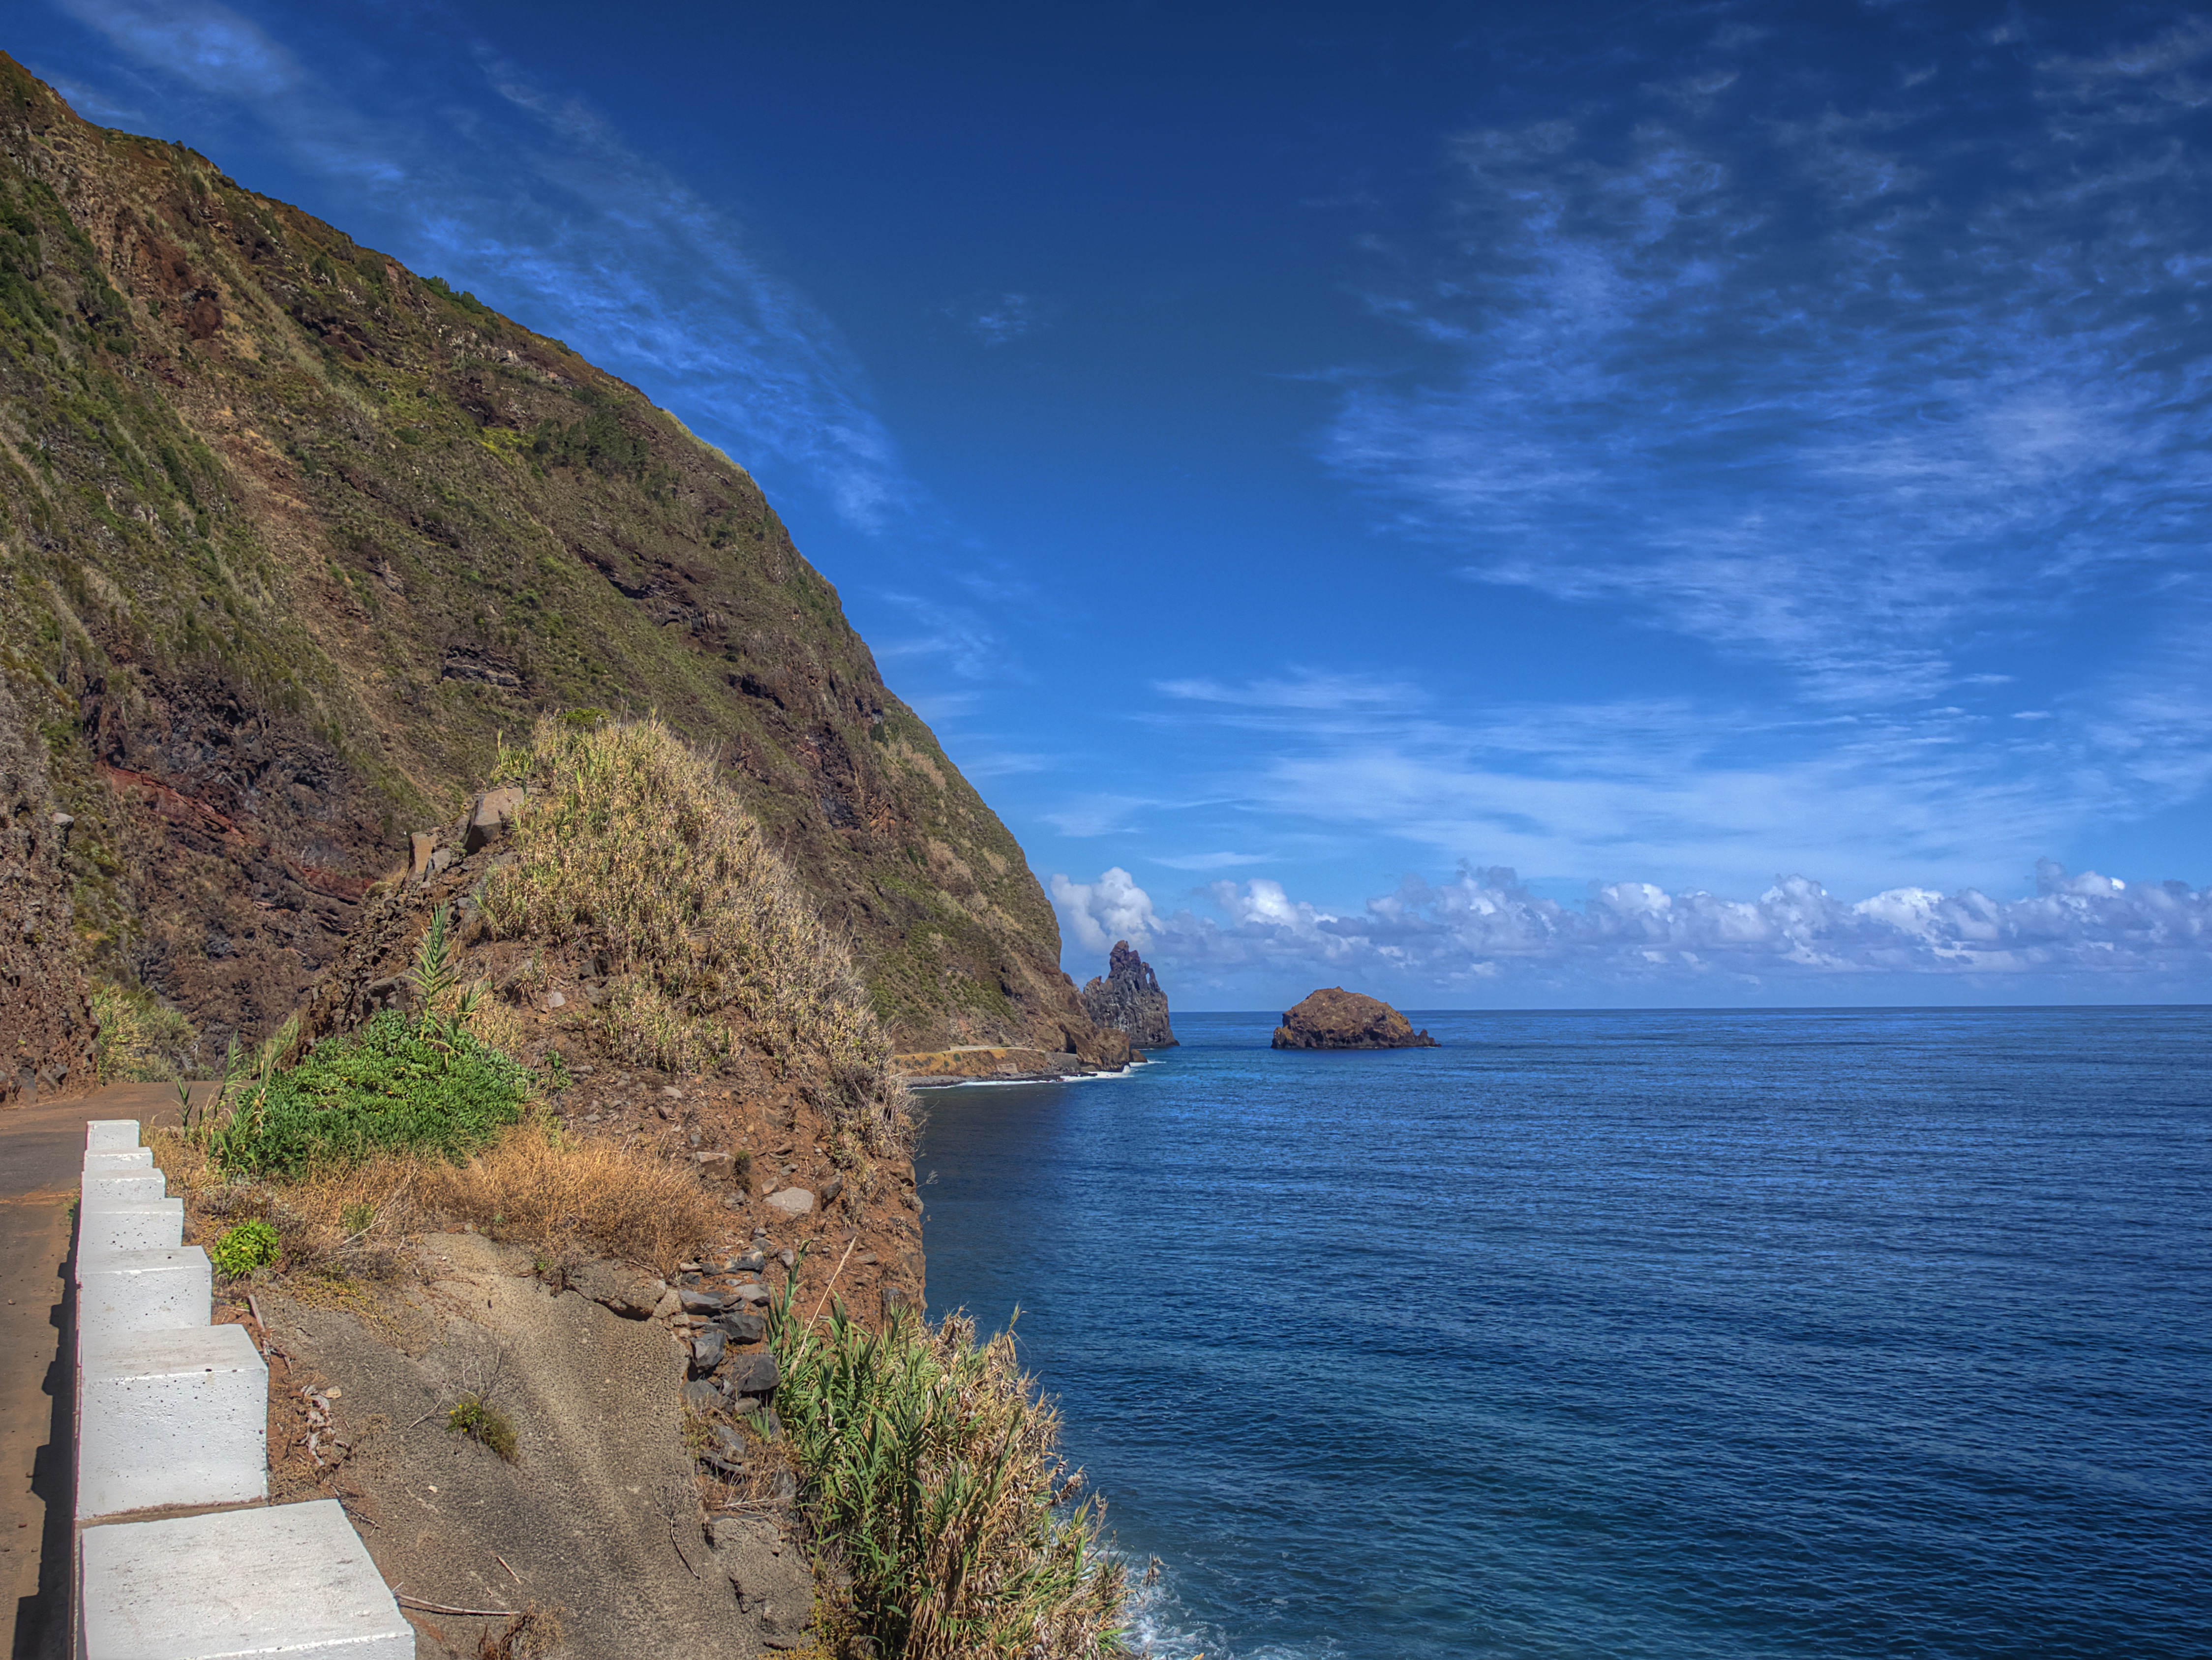
beach, landscape, sea, coast, water, nature, rock, ocean, horizon, sky, shore, wave, lake, summer, vacation, cliff, surf, cove, hike, spray, holiday, bay, island, blue, fjord, reservoir, terrain, body of water, cliffs, portugal, atlantic, loch, rocky coast, cape, madeira, landform, steinig, kisses, flower island, stone coast, geographical feature